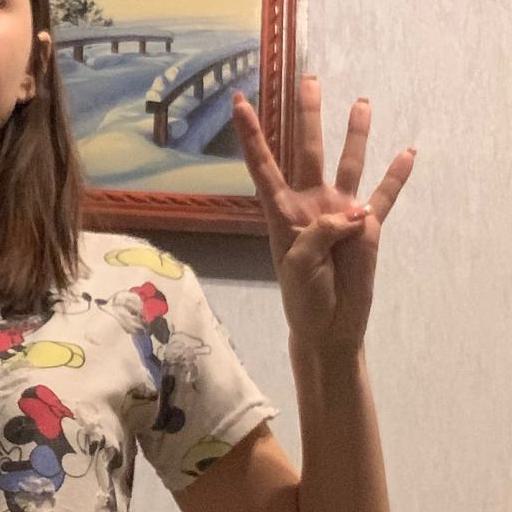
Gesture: four